Lexus

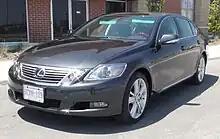
Front quarter view of a sedan.

In October 2007, Lexus entered the Specialty Equipment Market Association show in the U.S. for the first time with the IS F, and announced its F-Sport performance trim level and factory-sanctioned accessory line. Increased emphasis on sporty models was an effort to target rivals from Mercedes-Benz's AMG and BMW's M divisions. Models such as the SC 400 and GS 400 had received favorable reactions from sport luxury buyers, most Lexus models had been characterized as favoring comfort over sporty road feel and handling, compared with European rivals. By the end of 2007, Lexus annual worldwide sales had surpassed 500,000 vehicles, and the marque ranked as the top-selling premium import in China for the first time. The largest sales markets in order of size for 2007 were the U.S., Japan, the UK, China, Canada, and Russia.